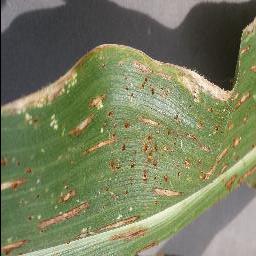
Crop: corn
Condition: (maize)_cercospora_spot_gray_spot